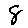
Label: 8